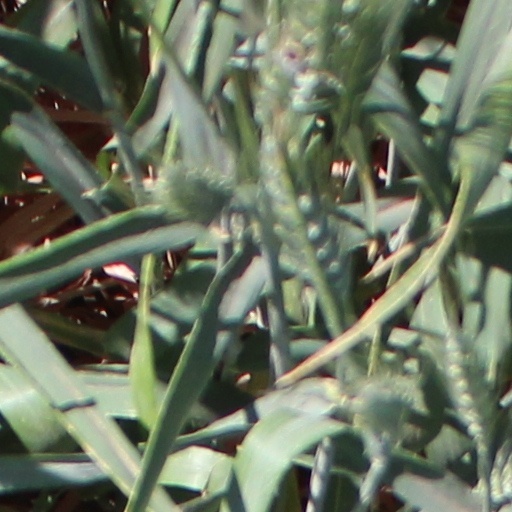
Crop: wheat